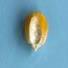
Maize quality: Good